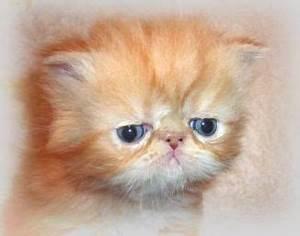
cat